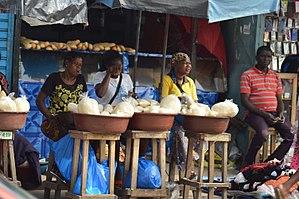
Vendeuse d'Attiéké au Marché Cocovico de cocody This is an image of ""African people at work"" from Ivory Coast"